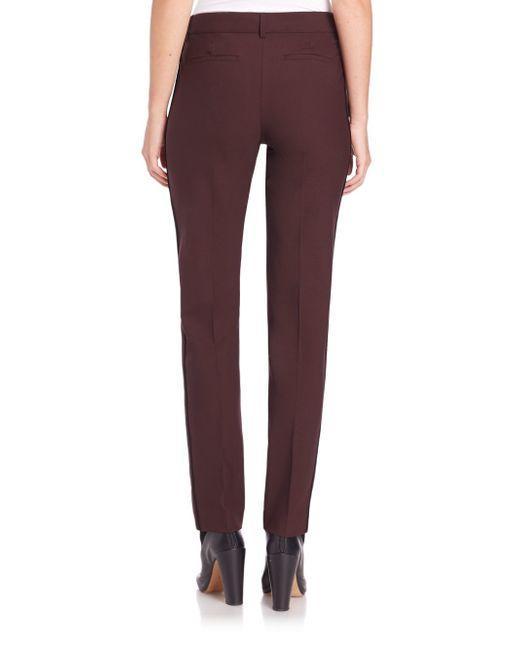
braune gerade geschnittene formelle Bürohose mit mittlerer Taille